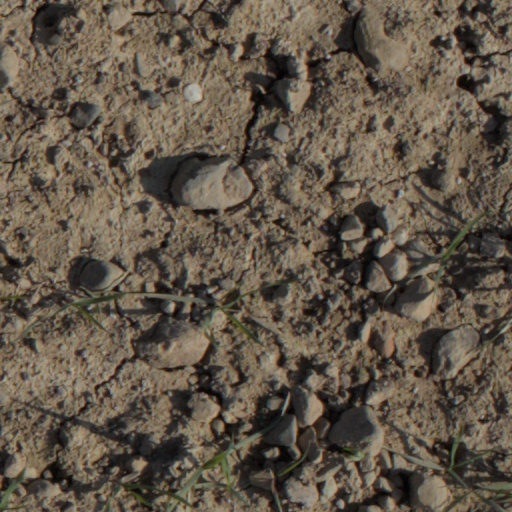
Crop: wheat